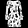
Label: Dress